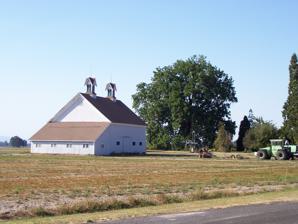
Building: Lame–Smith House
Country: United States of America
Year built: 1864
Historic house in Oregon, United States For Lamb Smith House , the building at Caulfield Grammar School, East St Kilda, Victoria, Australia, see Hugh Gemmell Lamb-Smith . United States historic place James Alexander Smith and Elmarion Smith Barn and Lame–Smith House U.S. National Register of Historic Places Sydney and Gertrude Smith Barn Show map of Oregon Show map of the United States Nearest city Halsey, Oregon Coordinates 44°24′18″N 123°7′6″W / 44.40500°N 123.11833°W / 44.40500; -123.11833 Area 3.9 acres (1.6 ha) Built 1864 Architectural style Gothic Revival ; late 19th century barn MPS Barns of Linn County, Oregon MPS NRHP reference No. 99000783 Added to NRHP July 15, 1999 The Lame–Smith House and the Sydney and Gertrude Smith Barn (also known as James Alexander Smith and Elmarion Smith Barn ), about one mile northwest of Halsey, Oregon , are historic structures that were listed on the National Register of Historic Places in 1999. The barn is a 40 feet (12 m) by 60 feet (18 m) timber-frame building built in 1888.  It was built to house horses being raised for fire and police departments of the Pacific Northwest.  Its ornamented cupolas were assessed to be the finest in Linn County . The farmhouse has Gothic Revival features and was built in c.1864 by Joseph Lame and was enlarged in c.1884 for the J.A. Smith family. This property is mainly constructed of timber. Also on the property are an automobile garage (1994), a wood-frame pump house (1940s), and metal equipment shed (1960s).  To the west of the house, in 1998, was a very large Black walnut tree, likely the largest in Linn County. In 1998 the nearby fields were being used to grow grass seed. References